Afonso V of Portugal

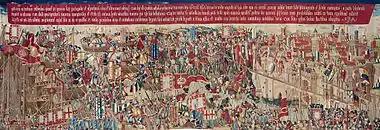
Conquest of Arzila in 1471

Afonso financially supported the exploration of the Atlantic Ocean led by his uncle Prince Henry the Navigator. In February 1449, he granted Henry monopoly over navigation in the African Atlantic between Capes Cantin and Bojador. The grant caused conflict with John II of Castile, who asserted that conquest of Barbary and Guinea were reserved for the Castilian crown. John II was also angered by Henry's conduct in the Canary Islands and repeatedly wrote to Afonso complaining about displays of hostility, such as attacks on Castilian shipping. Tensions finally deescalated with the marriage of Afonso's youngest sister, Joan, to John II's heir, Henry, in 1455.